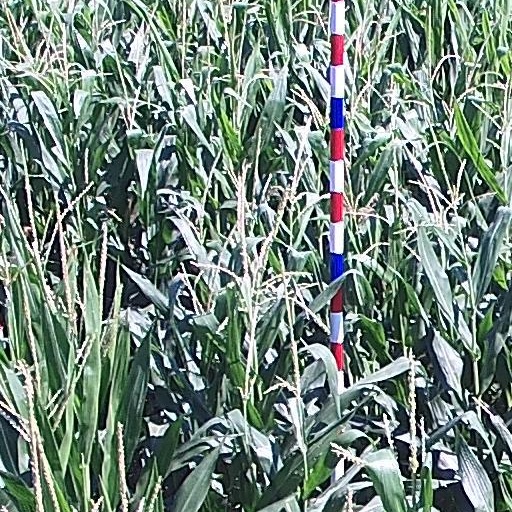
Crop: maize; corn